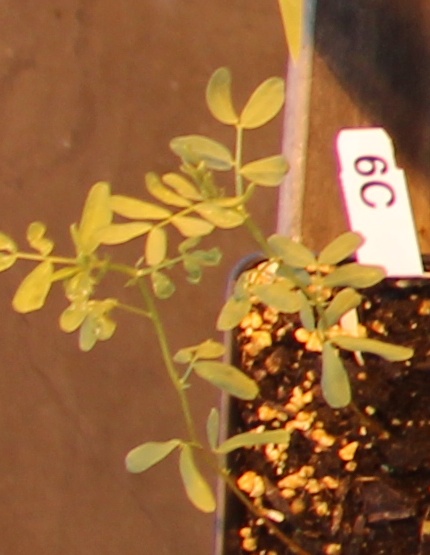
Label: Lentil